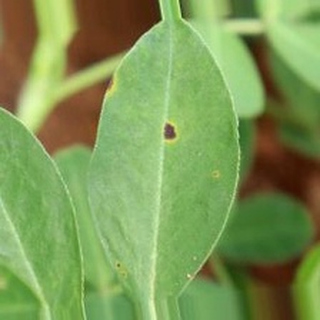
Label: groundnut_early_leaf_spot